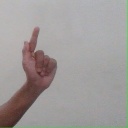
अक्षर: ळ